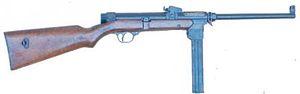
L’Orița Md.1941 est un pistolet-mitrailleur de 9 mm en service dans l' Armée roumaine de 1942 au début des années 1960 où il est remplacé par le Pistolet-Mitrailleur modèle 1963/1965.